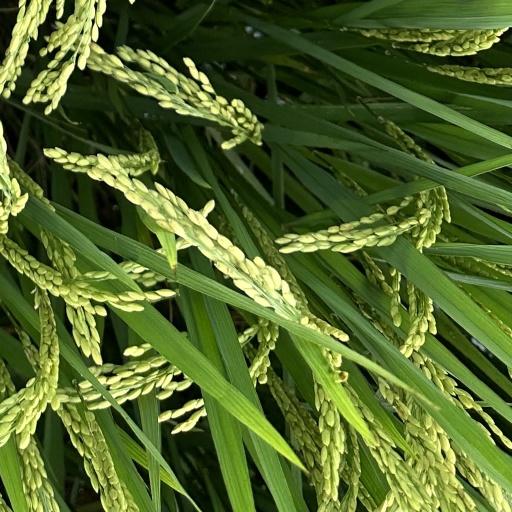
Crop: rice